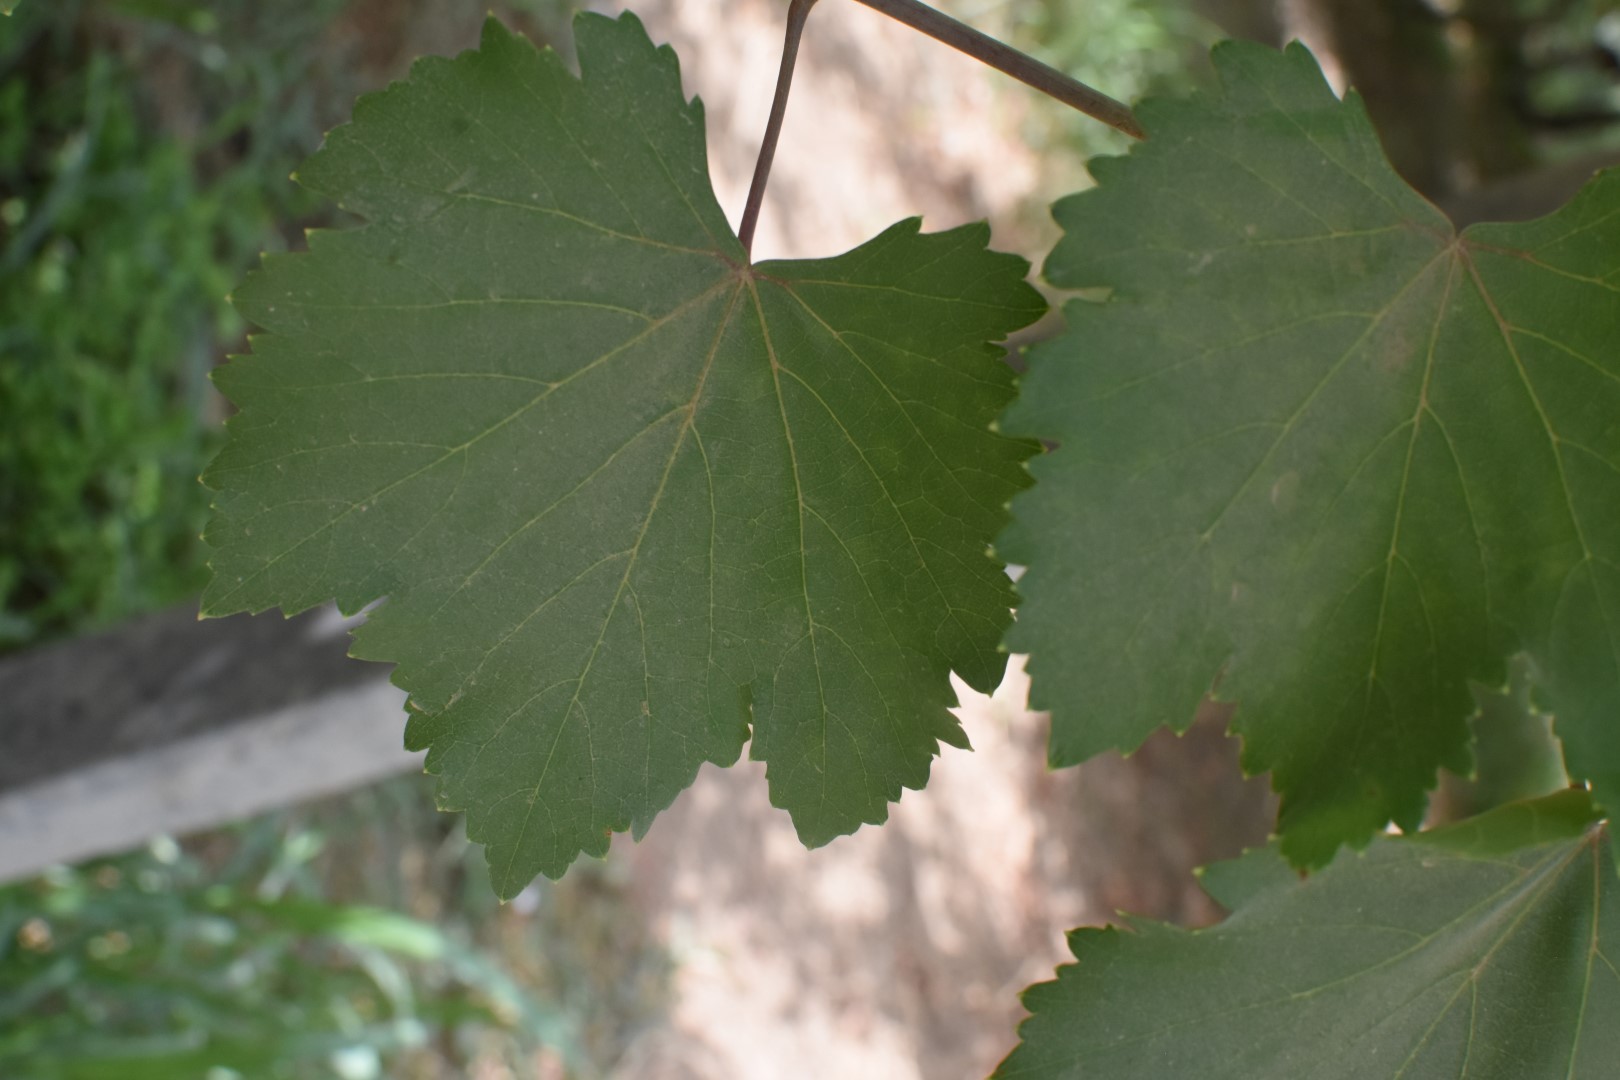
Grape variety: Riasi